La Fleche (horse)

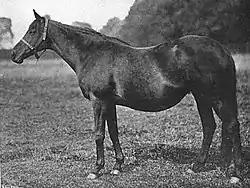
La Fleche as a broodmare in 1903.

On 7 September La Fleche ran in the St Leger on a wet day at Doncaster. Orme, who had returned from his problems to win the Eclipse Stakes started favourite, with La Fleche, ridden on this occasion by John Watts, strongly supported at 7/2. Watts settled the filly in the early stages as Orme set off in front. Just after the turn into the straight, La Fleche, travelling strongly, moved alongside her stable companion and then pulled clear. She won easily by two lengths from the fast-finishing Sir Hugo, with Orme fading into fifth. On 24 September, La Fleche ran against older and younger horses in the £10,000 Lancashire Plate over one mile at Manchester Racecourse. Ridden by Barrett, she tracked the leaders until the straight, where she accelerated impressively to win by three lengths from Orvieto, with Sir Hugo unplaced.